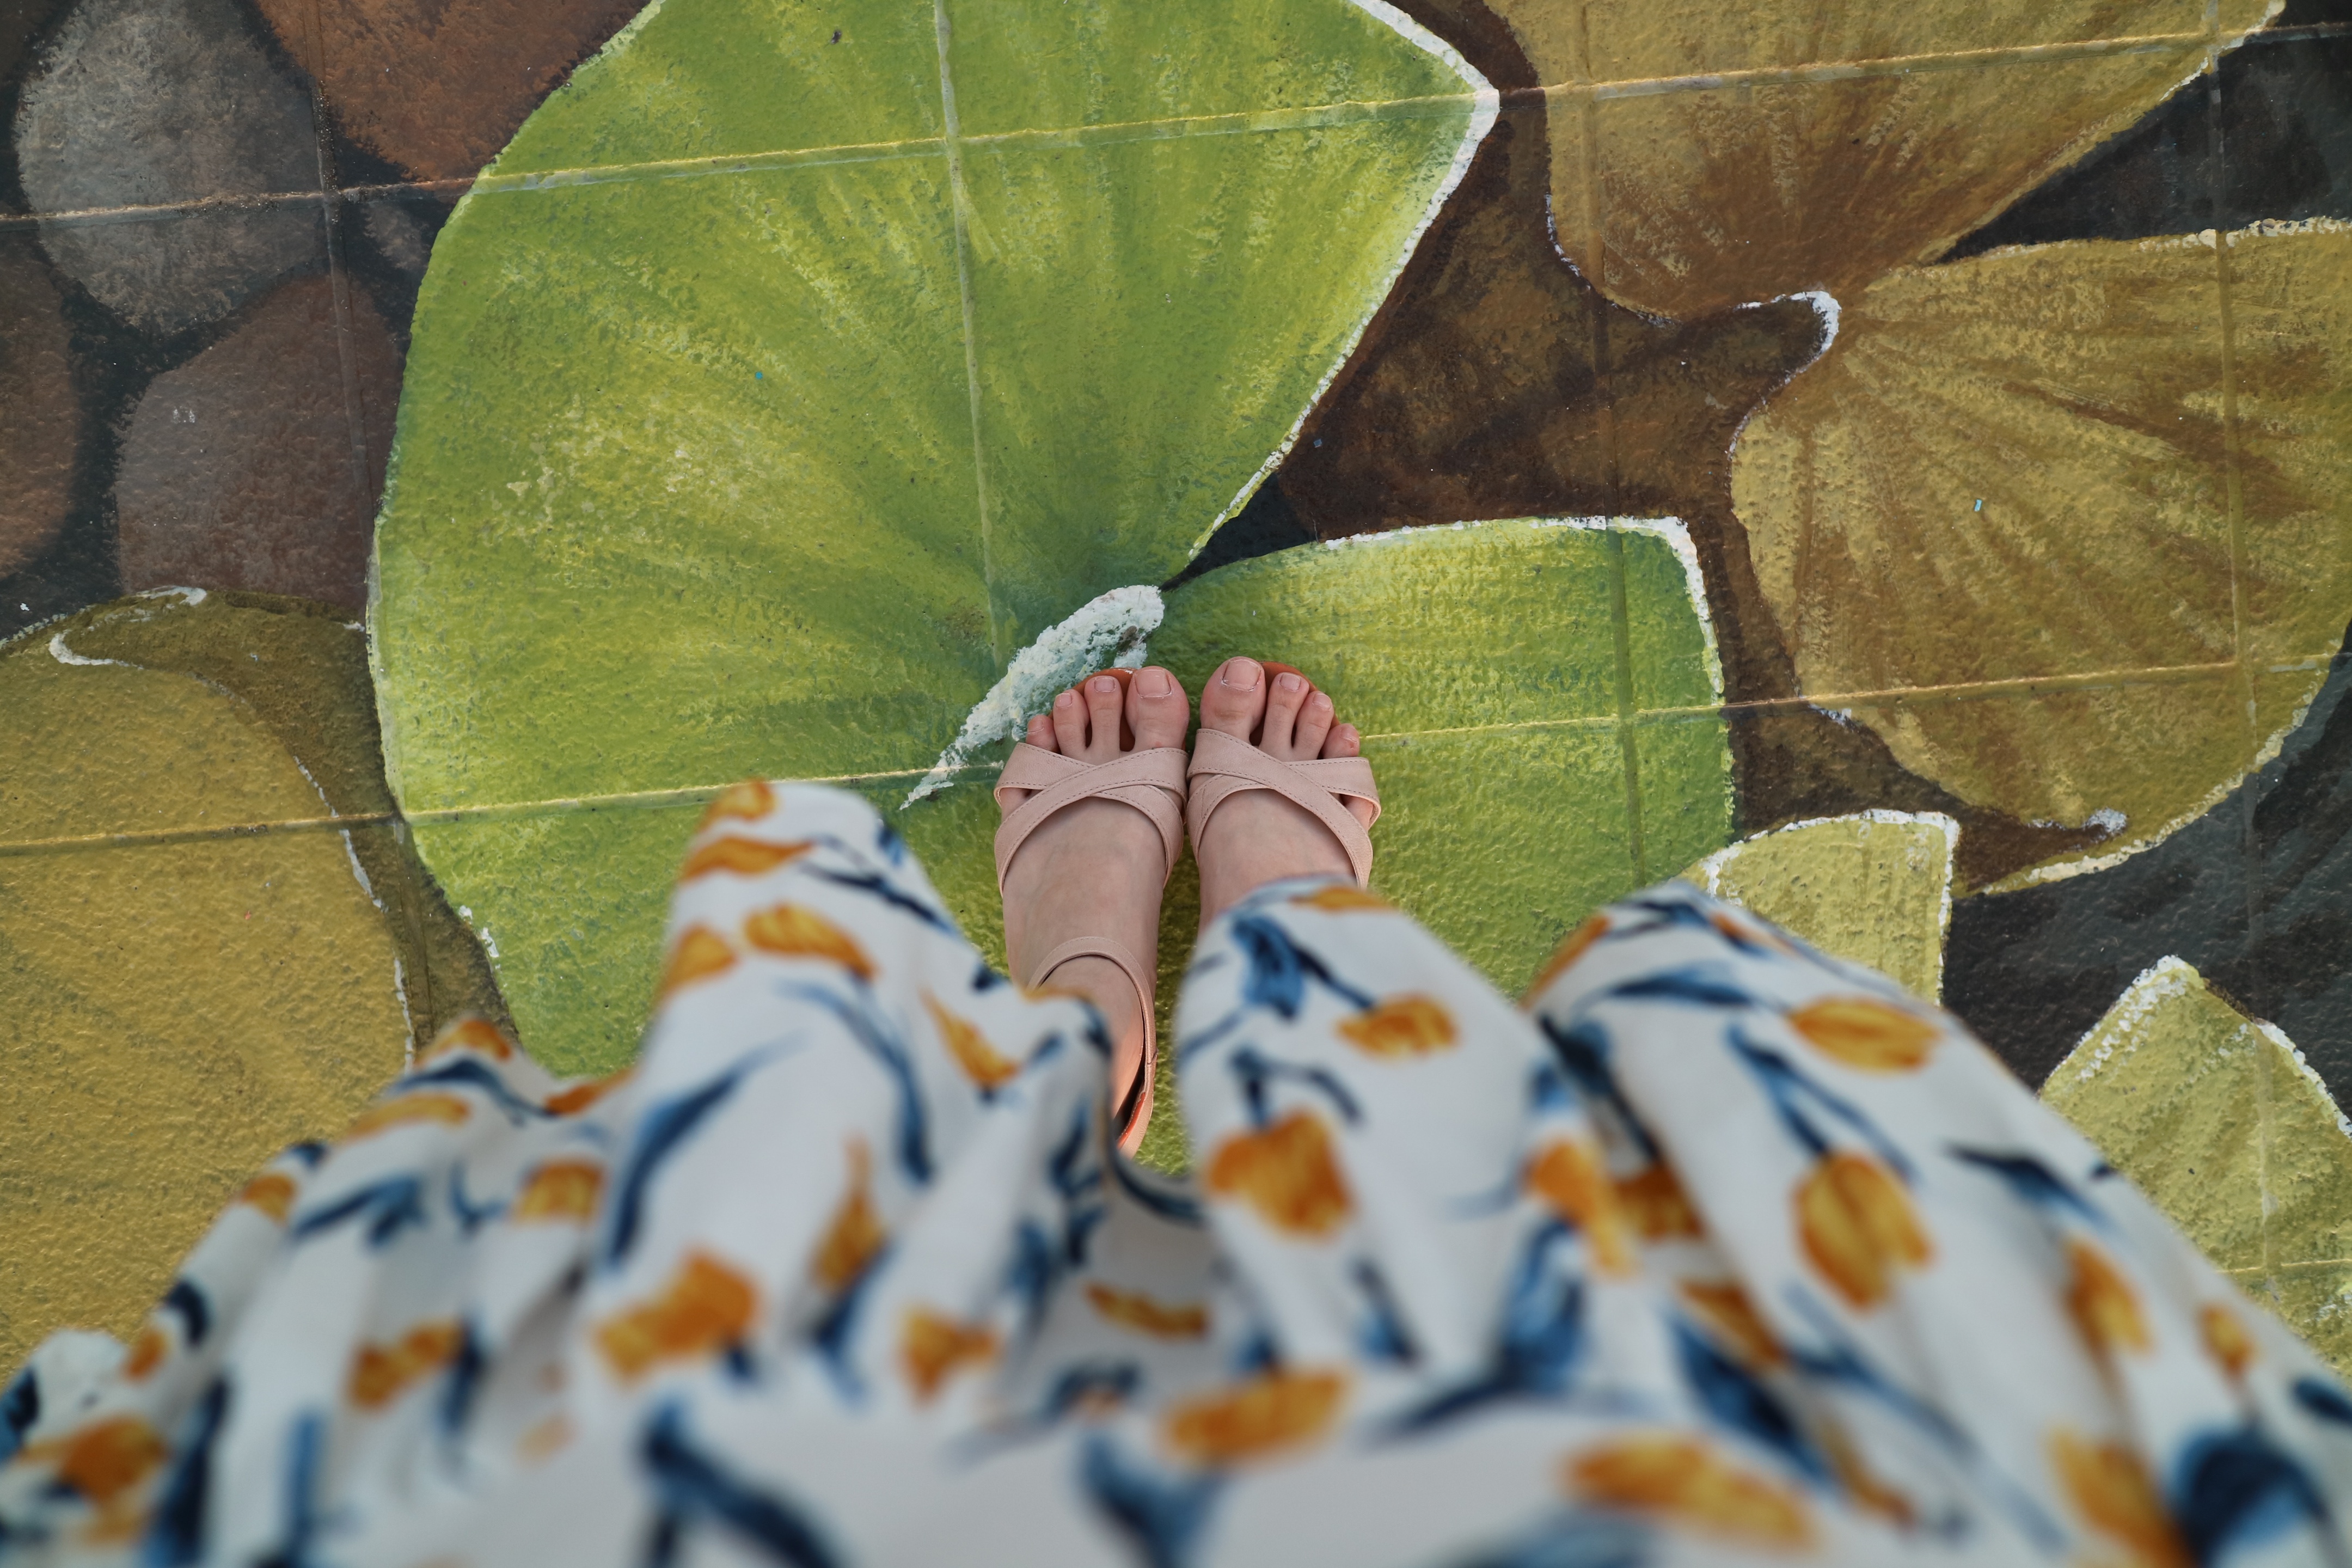
tree, plant, leaf, flower, feet, spring, green, color, autumn, botany, colorful, flora, season, sandal, art, dress